Olive Chapel African Methodist Episcopal Church

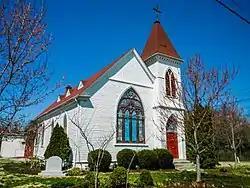

Olive Chapel African Methodist Episcopal Church (also known as Olive Chapel AME Church, and Evangelische Friedens Gemneinde Lutheran Congregation) is a historic church built in 1899, and located at 309 S. Harrison Avenue in Kirkwood, Missouri. It is the oldest Protestant church in Kirkwood. It was added to the National Register of Historic Places on April 20, 2004.